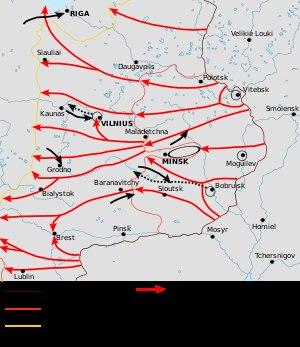
Le Commissariat général de Ruthénie blanche est une circonscription administrative constituée à partir de territoires soviétiques conquis par la Wehrmacht dans les premières semaines de l'Opération Barbarossa. Territoire occupé, constitué à partir de la République socialiste soviétique de Biélorussie et administré par les Allemands, le commissariat est constitué dans un premier temps comme une entité autonome lors de la conférence du 16 juillet 1941, avant d'être intégré dans le Reichskommissariat Ostland le 1ᵉʳ septembre 1941 ; enfin, le commissariat recouvre son autonomie administrative dans les derniers mois de 1943. Champ clos des luttes de pouvoirs entre les différents pouvoirs nazis compétents sur son territoire, le commissariat constitue surtout le cadre pour les meurtres de masses perpétrés contre les Juifs et les Slaves, condamnés par l'antisémitisme et le racisme nazis.